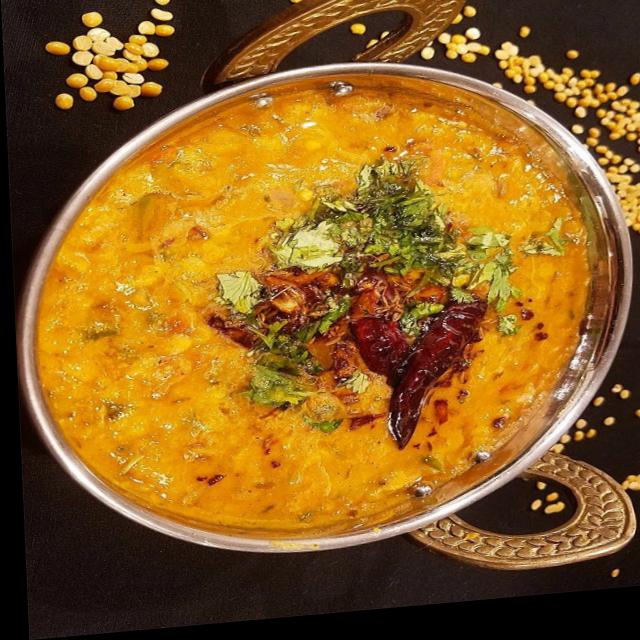
Dish: dal_makhani